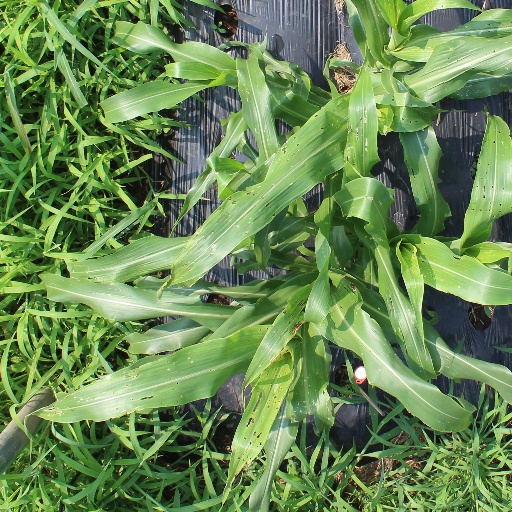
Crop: sorghum